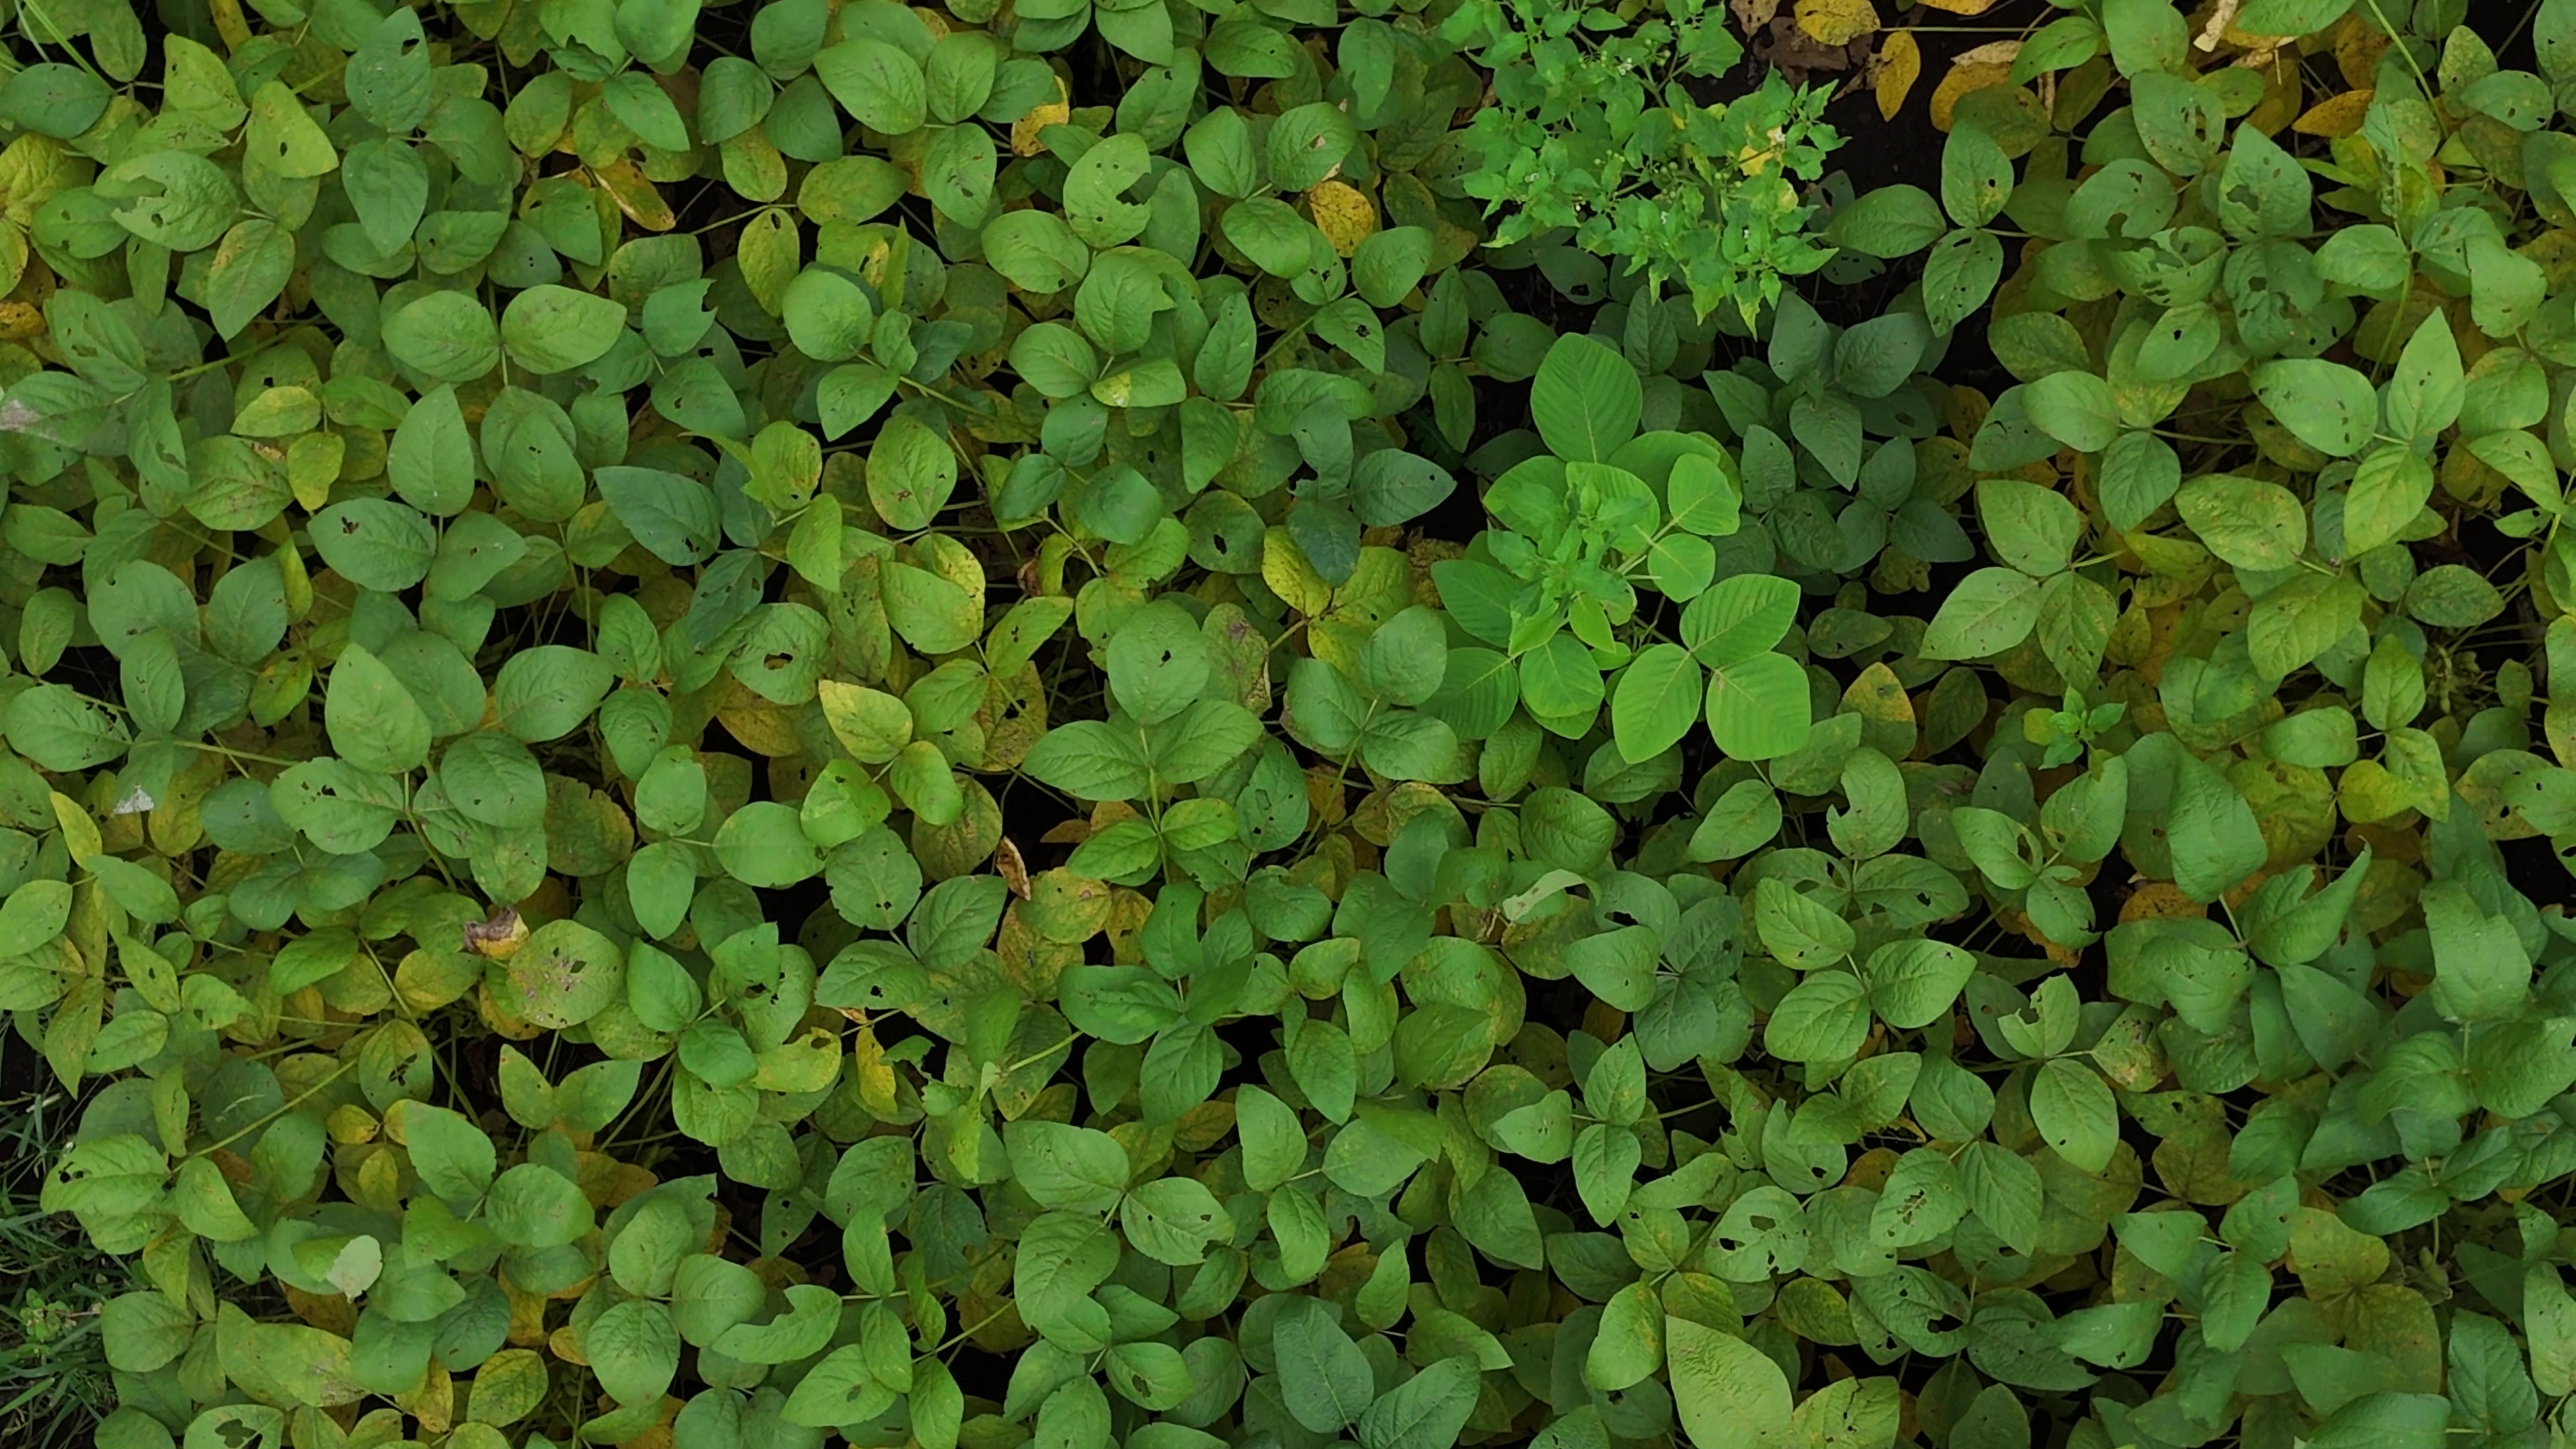
Label: Mosaic